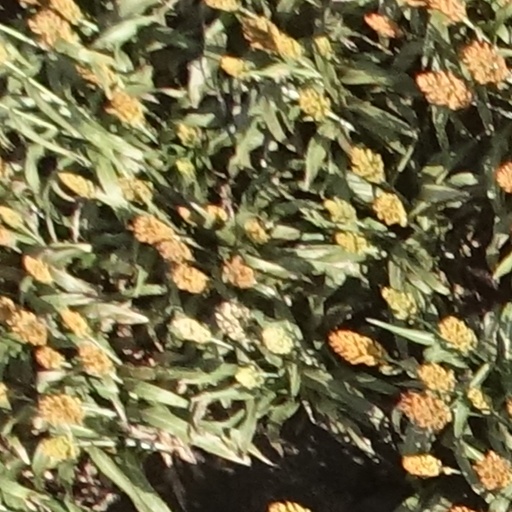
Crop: sorghum